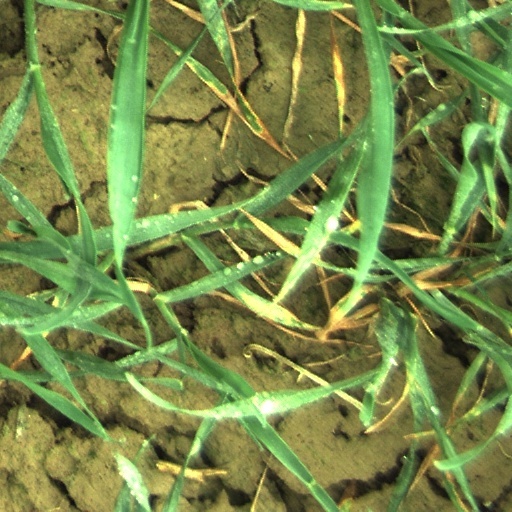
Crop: wheat